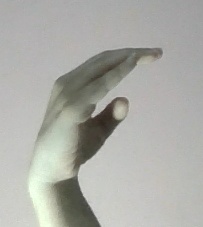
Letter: jeem